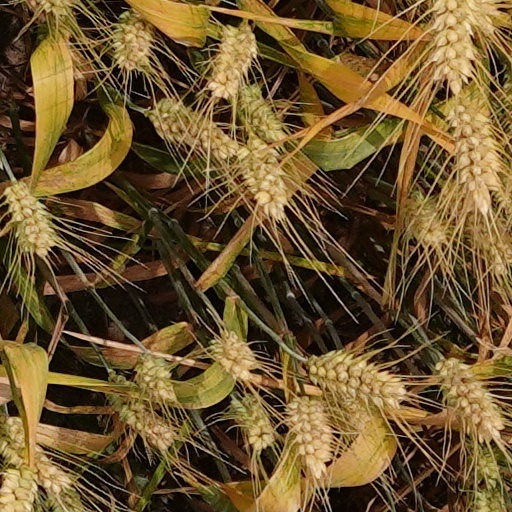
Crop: wheat